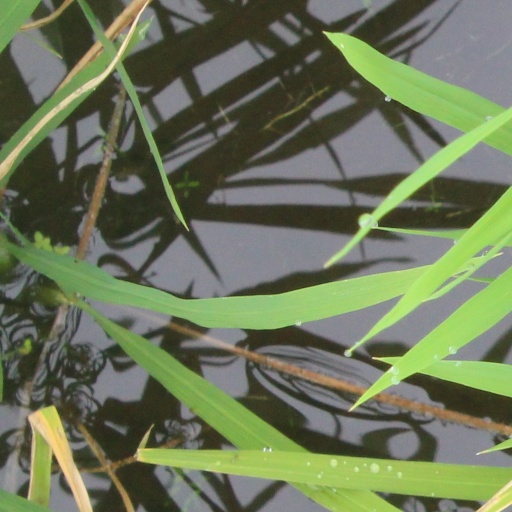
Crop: rice